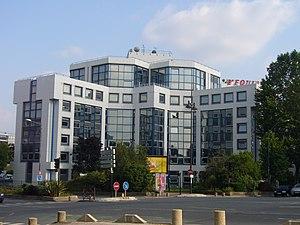
Vue du bâtiment abritant le siège social du journal L'Equipe. Ce bâtiment est destiné à être démoli dans le cadre d'une opération de reconstruction qui devrait voir la création de deux tours aux portes d'Issy.
Les Tours du Pont d'Issy sont un projet de trois gratte-ciel d'Issy-les-Moulineaux en projet dont la livraison est prévue pour 2019 ou 2020. Le projet est par la suite réduit à une tour et un immeuble plus bas.